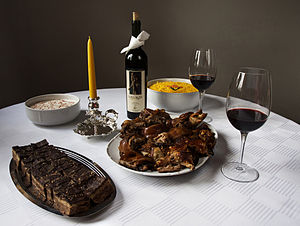
Gastronomi
Æstetisk anrettet serbisk julemåltid.
Gastronomi er læren om den højere kogekunst, hvor madlavning ophøjes fra et håndværk til en kunst i harmoniske og æstetiske måltider.